Balanced-arm lamp

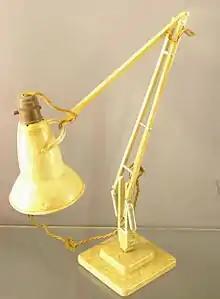
Anglepoise model 1227 from 1935

A balanced-arm lamp, sometimes called a floating arm lamp, is a lamp with an adjustable folding arm which is constructed such that the force due to gravity is always counteracted by springs, regardless of the position of the arms of the lamp. Many lamp brands (such as the Anglepoise, originator of the concept, and Luxo L-1), as well as other devices, use this principle.